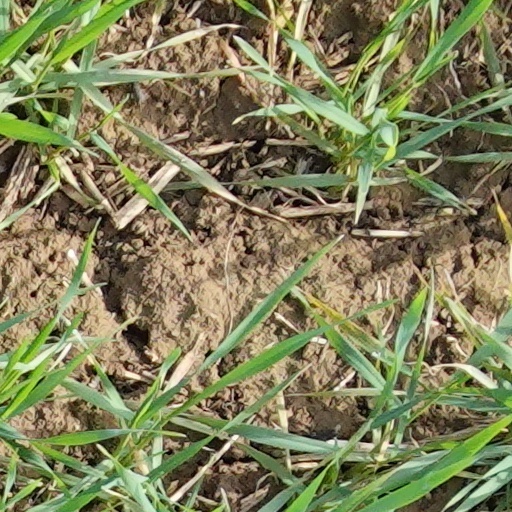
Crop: wheat